University of South Florida Athletic Hall of Fame

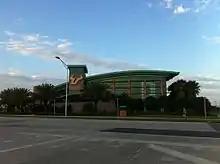
The Lee Roy Selmon Athletics Center, which is home to the USF Athletic Hall of Fame.

The Hall of Fame was established by director of athletics Doug Woolard in 2009 with the first 16 inductees. 12 of the inaugural inductees were members or coaches of the 1985 USF women's swimming team, which won the first and only NCAA national championship in USF history. Mark Harlan took over as athletic director in 2014, and no new members were inducted during his tenure. Michael Kelly brought the Hall of Fame back in 2019 after he became USF's new AD, though no class was inducted in 2021 due to the induction ceremony for 2020 being delayed by the COVID-19 pandemic.